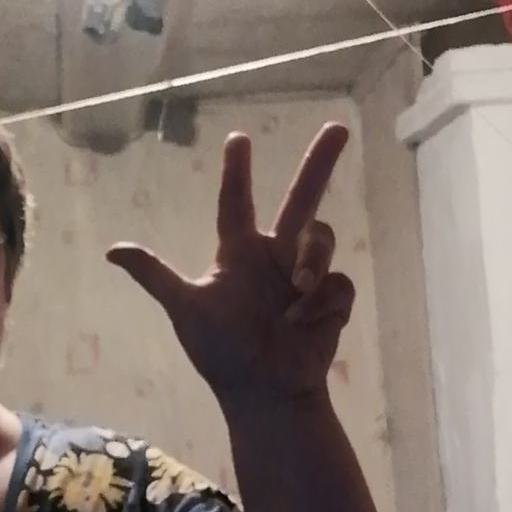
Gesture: three2